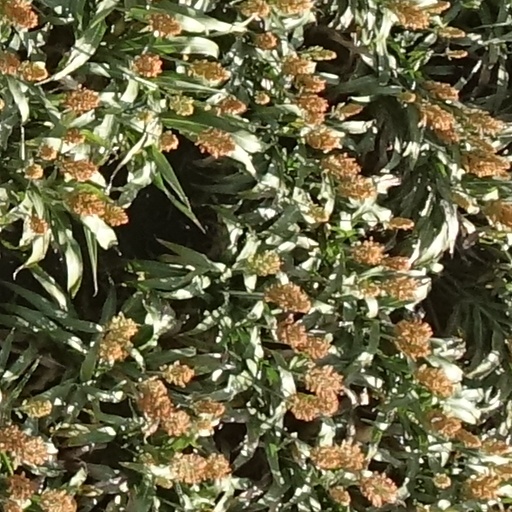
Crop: sorghum